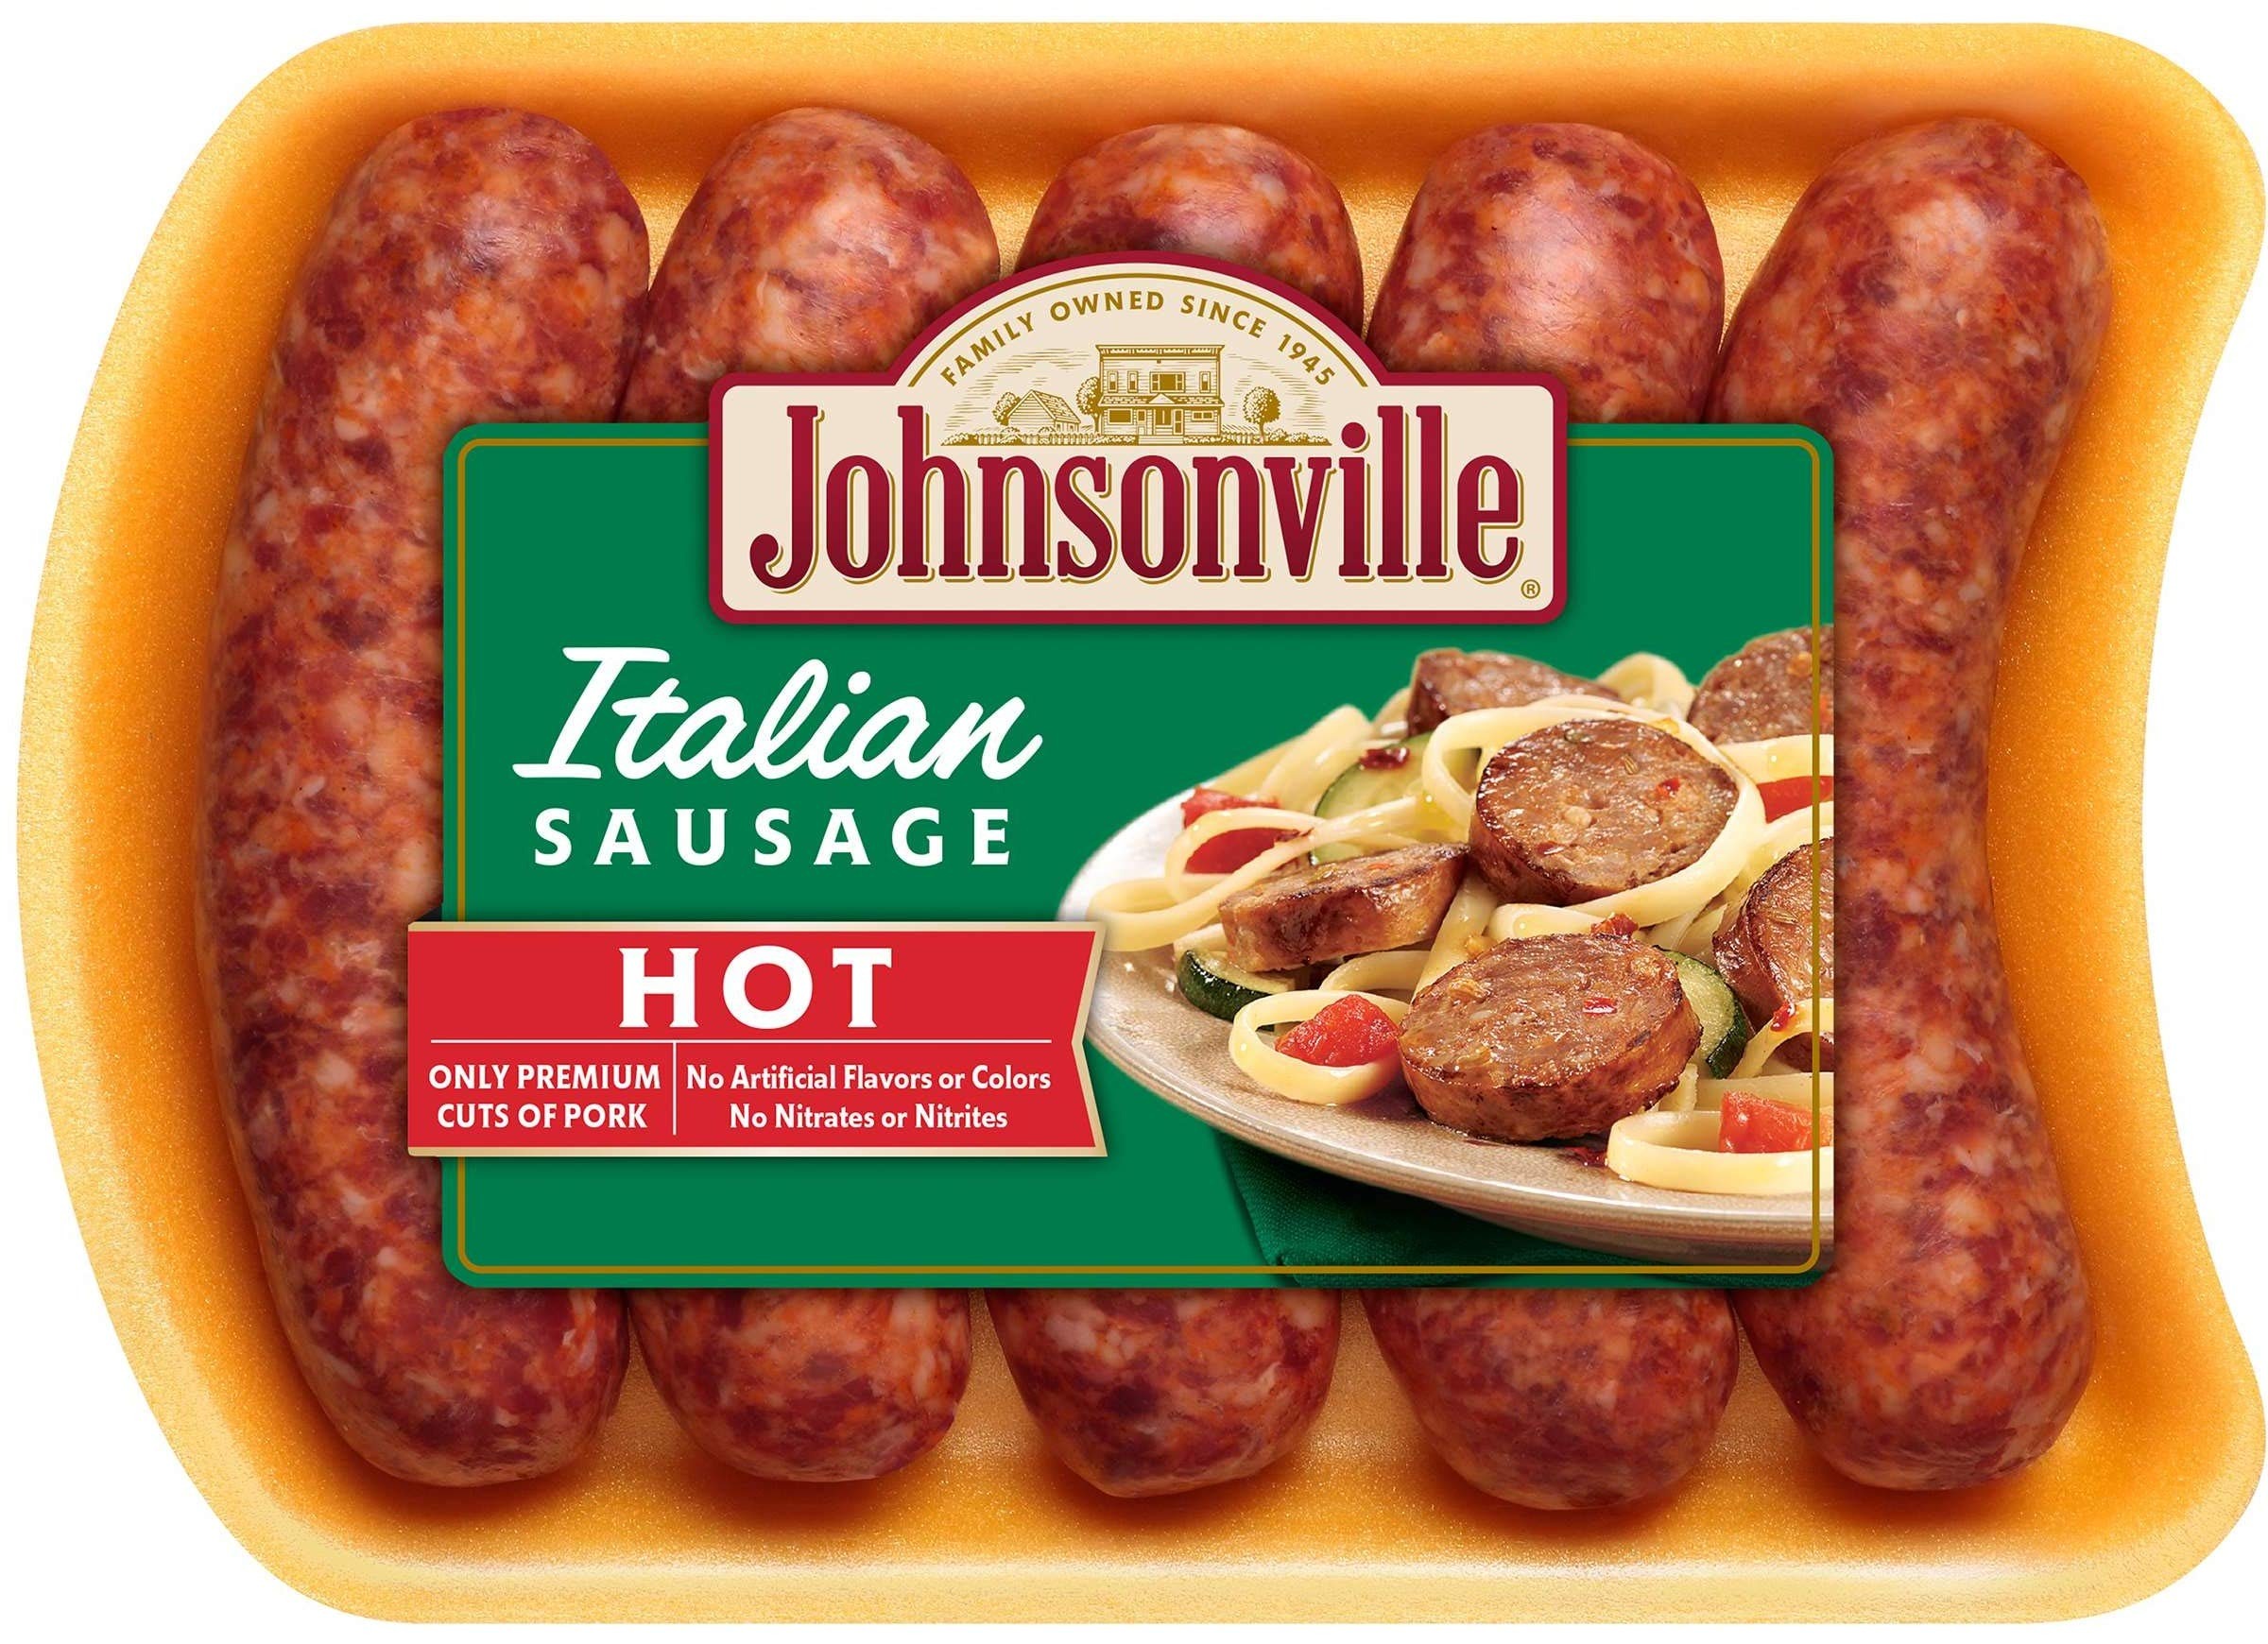
Item Name: Advance Pierre Hot Italian Sausage Link, 19 Ounce -- 12 per case.
Bullet Point: Ships frozen, CANNOT be cancelled after being processed.
Product Description: Advance Pierre Hot Italian Sausage Link, 19 Ounce -- 12 per case. A pork sausage link, seasoned with an authentic blend of Italian herbs and spices for a hot and spicy flavor profile in a 5.50-inch natural casing. Frozen fresh and ready to cook.
Value: 19.0
Unit: Ounce

Price: 154.52